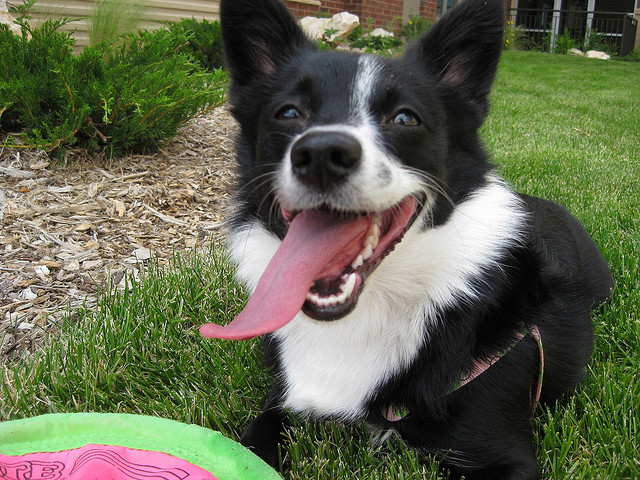
user: Given an image and a question. Answer the question in a short answer. Question: What type of dog is this? Short Answer:
assistant: border collie